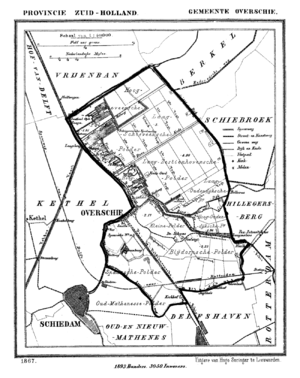
Overschie est un arrondissement de la commune néerlandaise de Rotterdam dans la province de Hollande-Méridionale. Le 1ᵉʳ janvier 2017, Overschie comptait 17 613 habitants sur une superficie de 17,3 km².